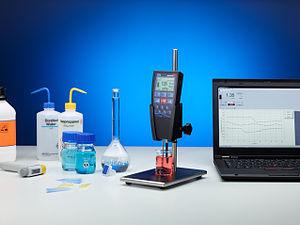
Tensiomètre pour mesurer la tension superficielle. Esperanto: Tensiómetro por mezuri la tensión superficial Italiano: Tensiometro per misurare la tensione superficiale. Português: Tensiômetro para medir a tensão de superfície.